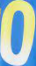
Number: 0